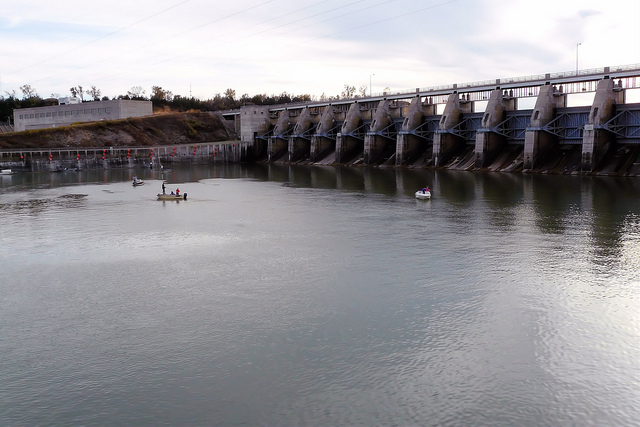
A small boat in a large body of water.